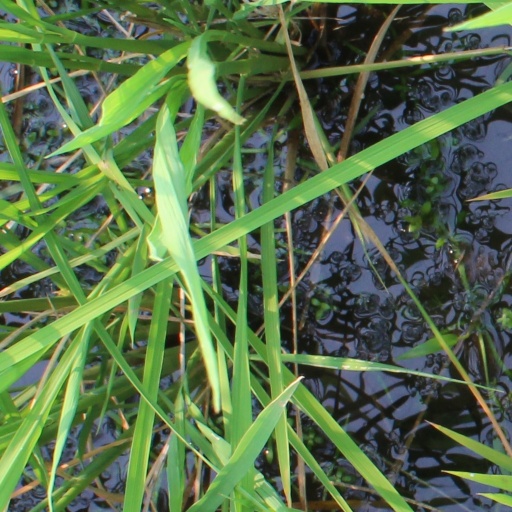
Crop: rice